Royal School of Military Engineering

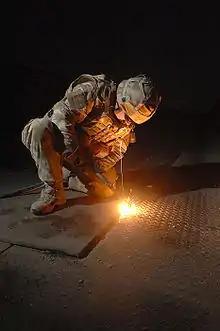
A Military Engineer - Fabricator in Iraq

Records show that there has been a military base on the high ground above Chatham since at least 1708, built to defend Chatham Dockyard. Brompton Barracks forms the centrepiece of the Brompton Lines Conservation Area, an area designated in 1982 acknowledging the importance of the Chatham Dockyard as having particularly well-preserved dockyard defences.